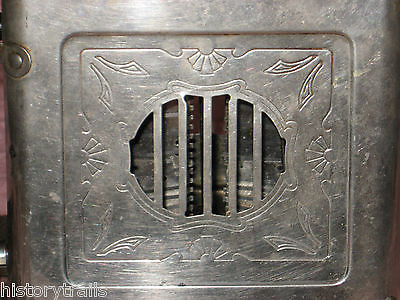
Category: toaster